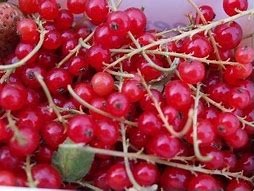
Label: redcurrant